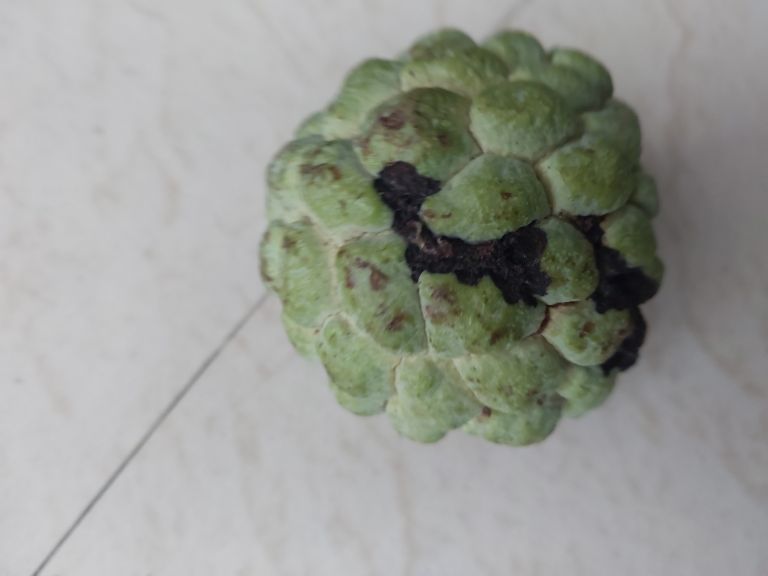
Disease label: Diplodia Rot